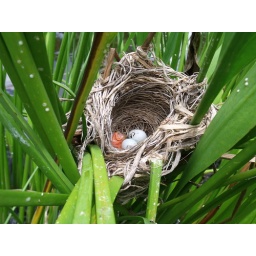
hatchling with eggs in the red shouldered blackbird nest